Edo society

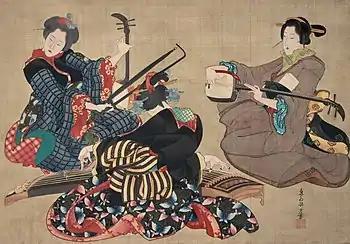
"Three Women Playing Musical Instruments", by Katsushika Ōi

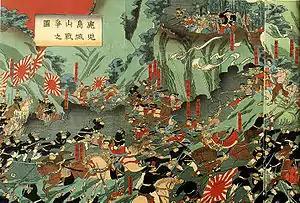
The defeat at the Battle of Shiroyama in 1877 effectively ended the samurai class

Samurai were the noble [warrior] class in Japan. The samurai constituted about 10% of the population and functioned as soldiers in the employment of a lord in a master-warrior feudal relationship. Other classes were prohibited from possessing long swords such as the or katana, and carrying both a long sword and a short sword became the symbol of the samurai class. However, their services were in limited demand as the Edo period was largely free from both external threats and internal conflicts.